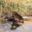
Label: beaver